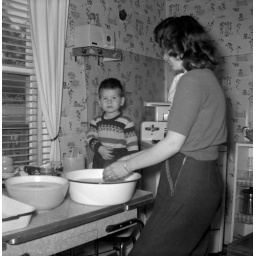
Helen and the boy from next door in the kitchen of our Sproat Ave. apartment